Philip de Lannoy, 2nd Prince of Sulmona

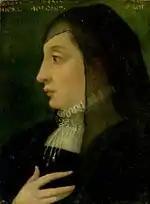
Portrait of his wife, Isabella Colonna

In 1534, he married Isabella Colonna of the prominent Colonna family. The widow of Louis "Rodomonte" Gonzaga, Isabella was the only daughter of Vespasiano Colonna, Duke of Traetto, Count of Fondi, and, his first wife, Beatrice Appiani. She was raised, however, by her father's second wife, Giulia Gonzaga. From her first marriage, she was the mother of Vespasiano I Gonzaga, who became the Duke of Sabbioneta. Together, they were the parents of five children: